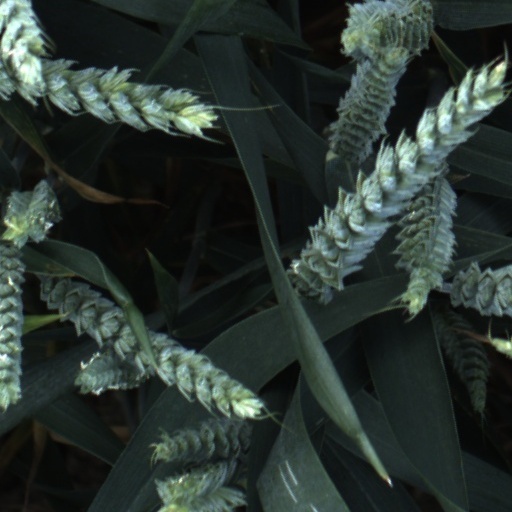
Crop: wheat